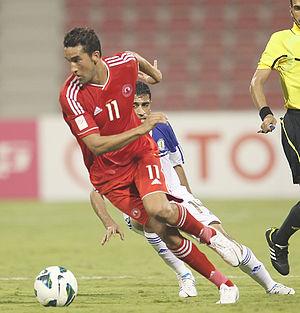
Youssouf Hadji, né le 25 février 1980 à Ifrane Atlas Saghir, province de Guelmim, Maroc, est un footballeur international marocain qui évolue au poste d'attaquant.